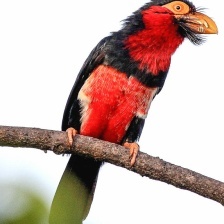
Species: BEARDED BARBET
Scientific name: LYBIUS DUBIUS